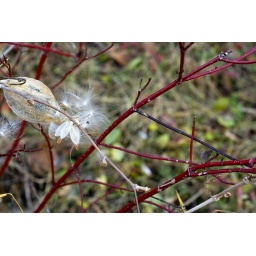
There were some enormous dandelion fluffs flying around, getting stuck in all the bare branches.